PASTA domain

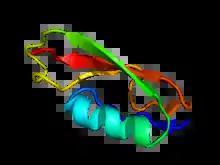
Cartoon representation of PASTA domain from Staphylococcus aureus. PDB entry

The PASTA domain is a small protein domain that can bind to the beta-lactam ring portion of various β-lactam antibiotics. The domain was initially discovered in 2002 by Yeats and colleagues as a region of sequence similarity found in penicillin binding proteins and PknB-like kinases found in some bacteria. The name is an acronym derived from PBP and Serine/Threonine kinase Associated domain.